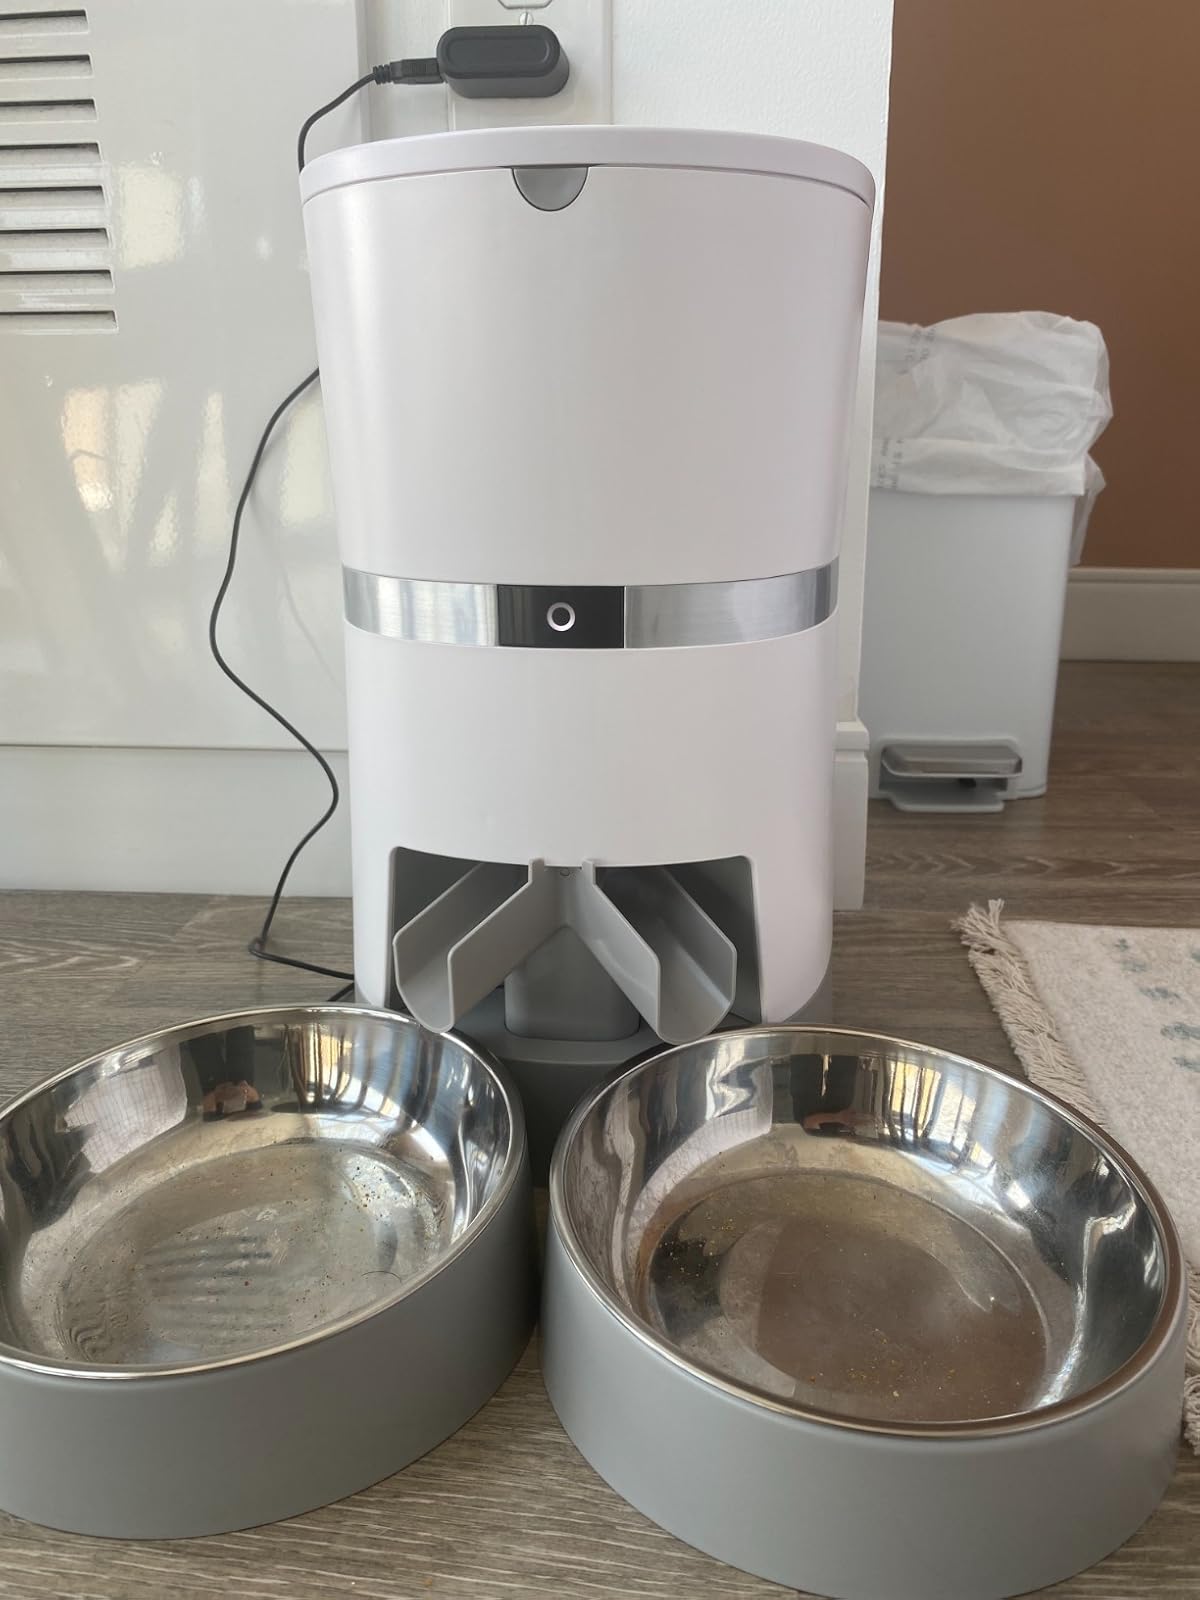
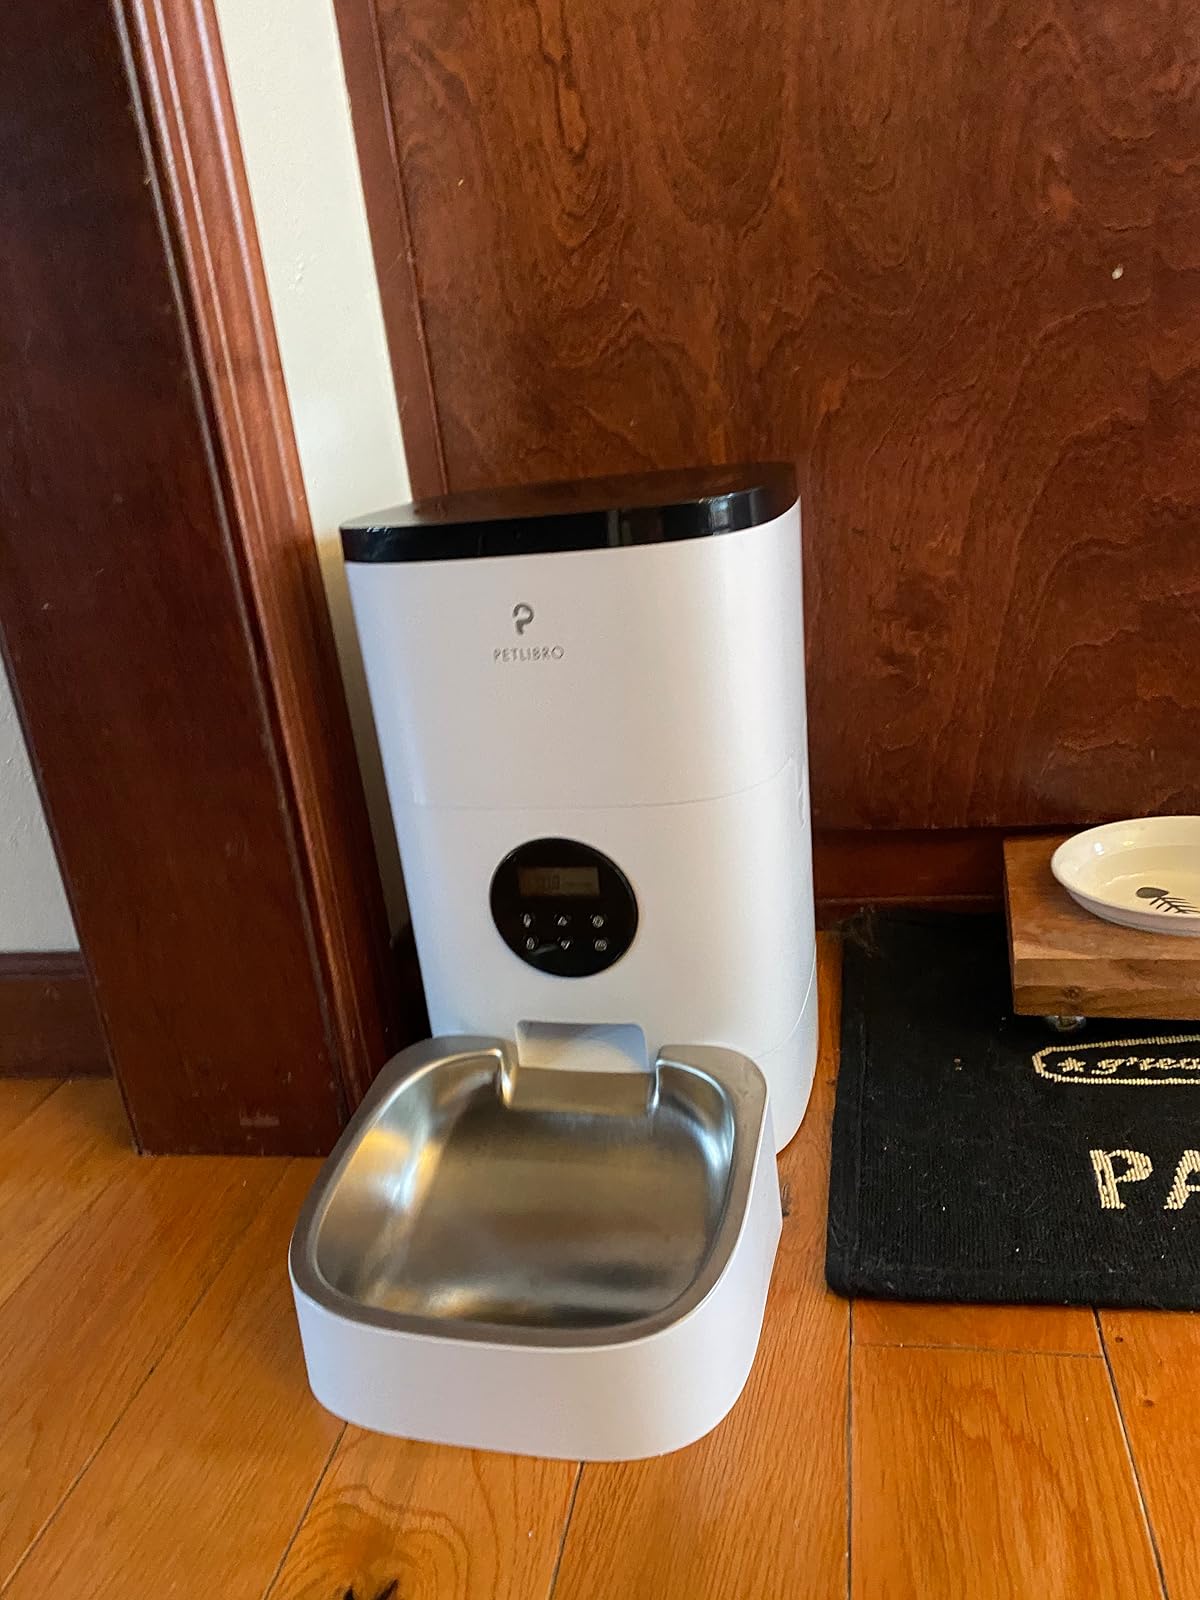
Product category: items_feeder
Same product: no